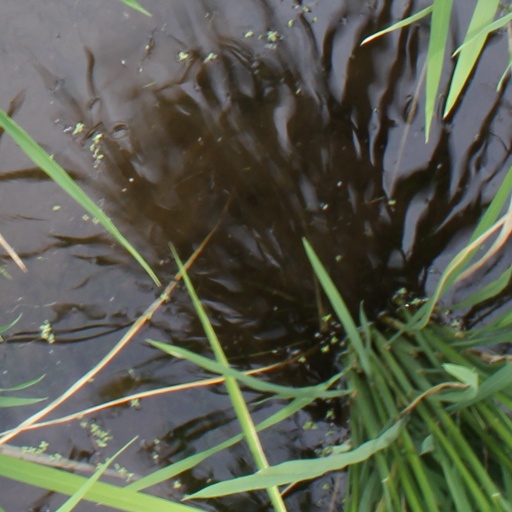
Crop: rice